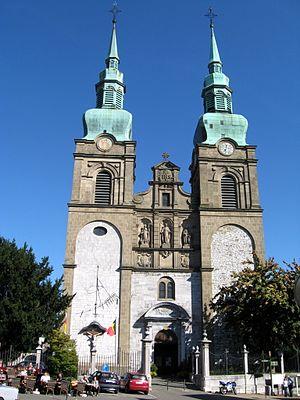
Le diocèse de Liège, dans la province de Liège en Belgique, compte 529 paroisses. Ces paroisses sont regroupées en unité pastorale, et certaines unités pastorales forment l'un des 17 doyennés.
Cette page regroupe l'ensemble du patrimoine immobilier classé de la ville belge d'Eupen.